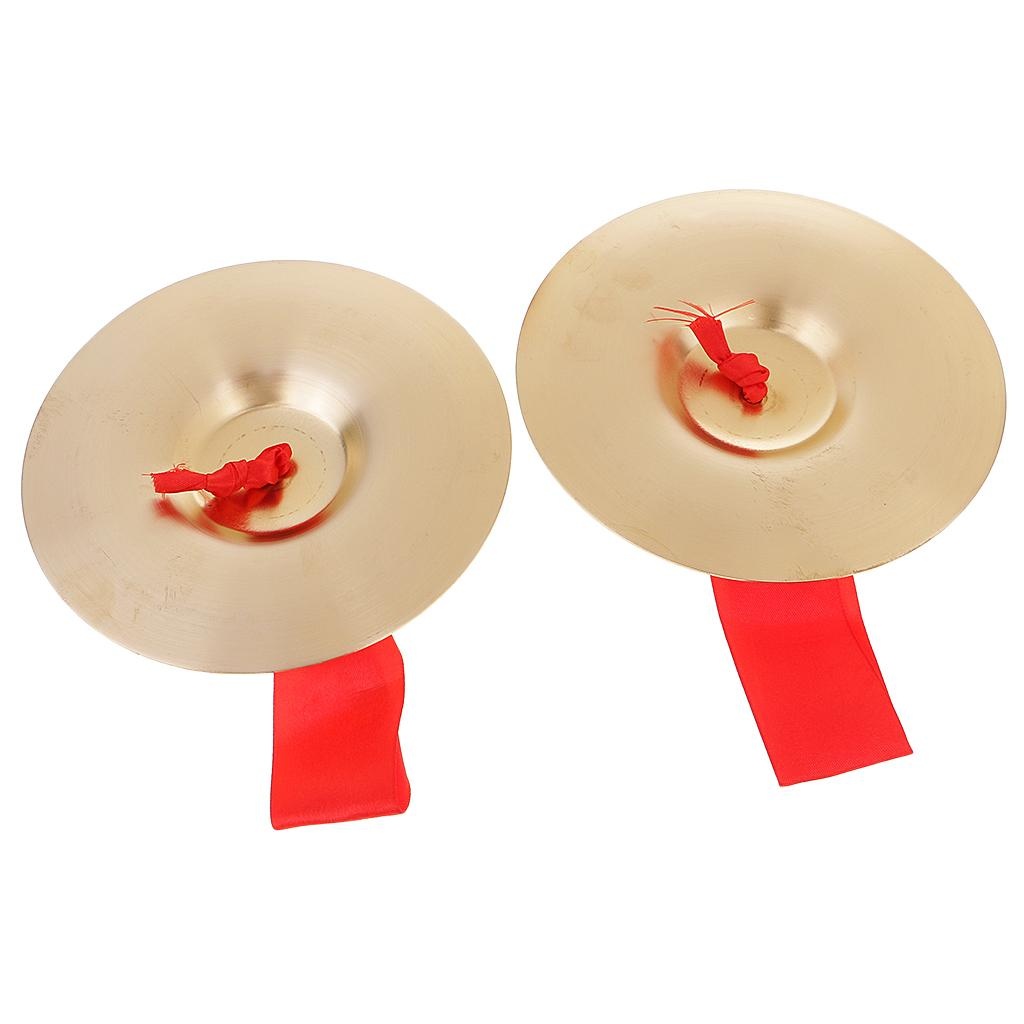
1 Pair Hand Cymbal Hand Percussion Instruments Chinese Gong Performance Practice Parts 5.9inch
Brand: SFC
Description: 100% brand new and high quality cymbal Produce a great nice percussive sound, bright tone Help improving kid's sense of rhythm and beats and exercise kid's coordinative ability of eyes and hands Perfect size and light weight for kid's little hands, with finger rope for easy holding and using Materail: Copper Size Chart: Diameter: 15cm/ 5.9inch Package Includes: 1 Pair Cymbal Note: Due to the difference between different monitors, the picture may not reflect the actual color of the item Due to manual measurement, there may be 1-2mm error in size
Category: Arts & Entertainment > Hobbies & Creative Arts > Musical Instruments > Percussion > Hand Percussion > Finger & Hand Cymbals > Hand Cymbals